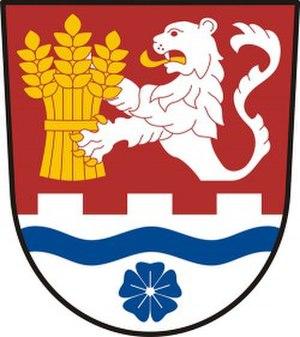
Hořenice est une commune du district de Náchod, dans la région de Hradec Králové, en République tchèque. Sa population s'élevait à 139 habitants en 2017.